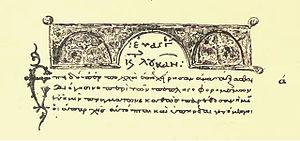
Le Codex, portant le numéro de référence 1, δ 254, est un manuscrit de vélin du Nouveau Testament en écriture grecque minuscule.